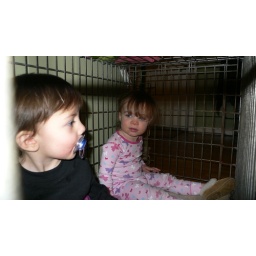
in the dog house